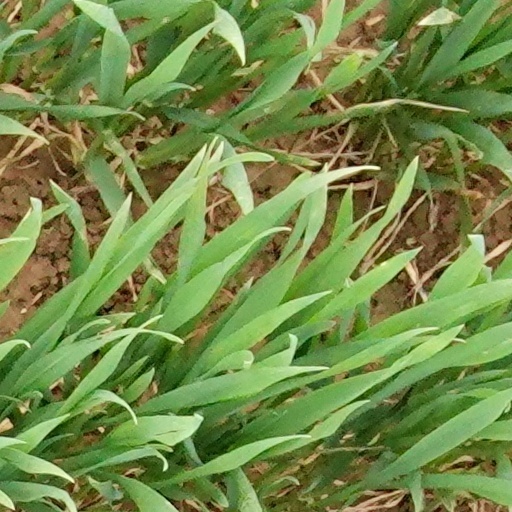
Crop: wheat